Circles of latitude between the 45th parallel north and the 50th parallel north

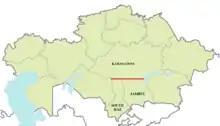
In the Kazakhstan, the parallel defines part of the border between Karaganda Region, South Kazakhstan Region and Jambyl Region.

The 46th parallel north is a circle of latitude that is 46 degrees north of the Earth's equatorial plane. It crosses Europe, Asia, the Pacific Ocean, North America, and the Atlantic Ocean.